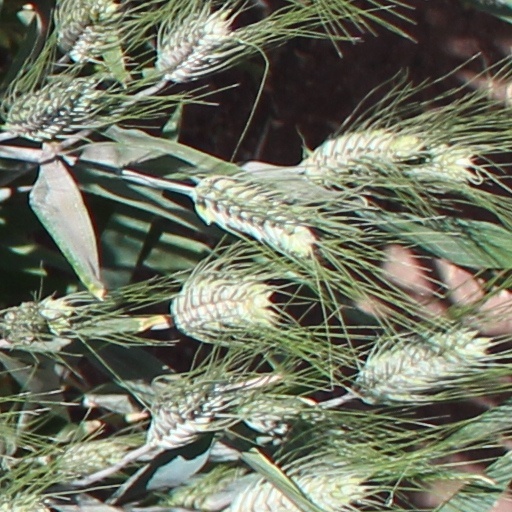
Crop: wheat